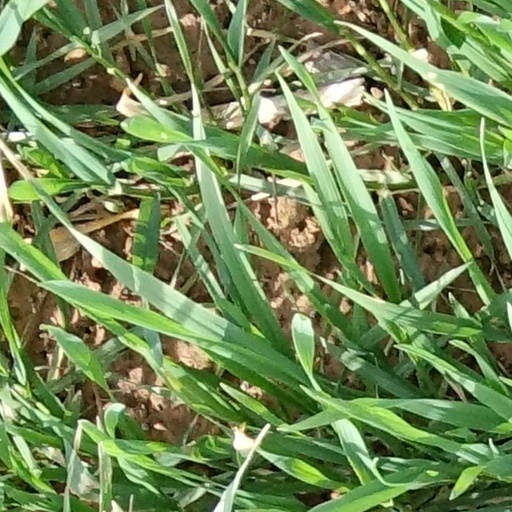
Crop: wheat